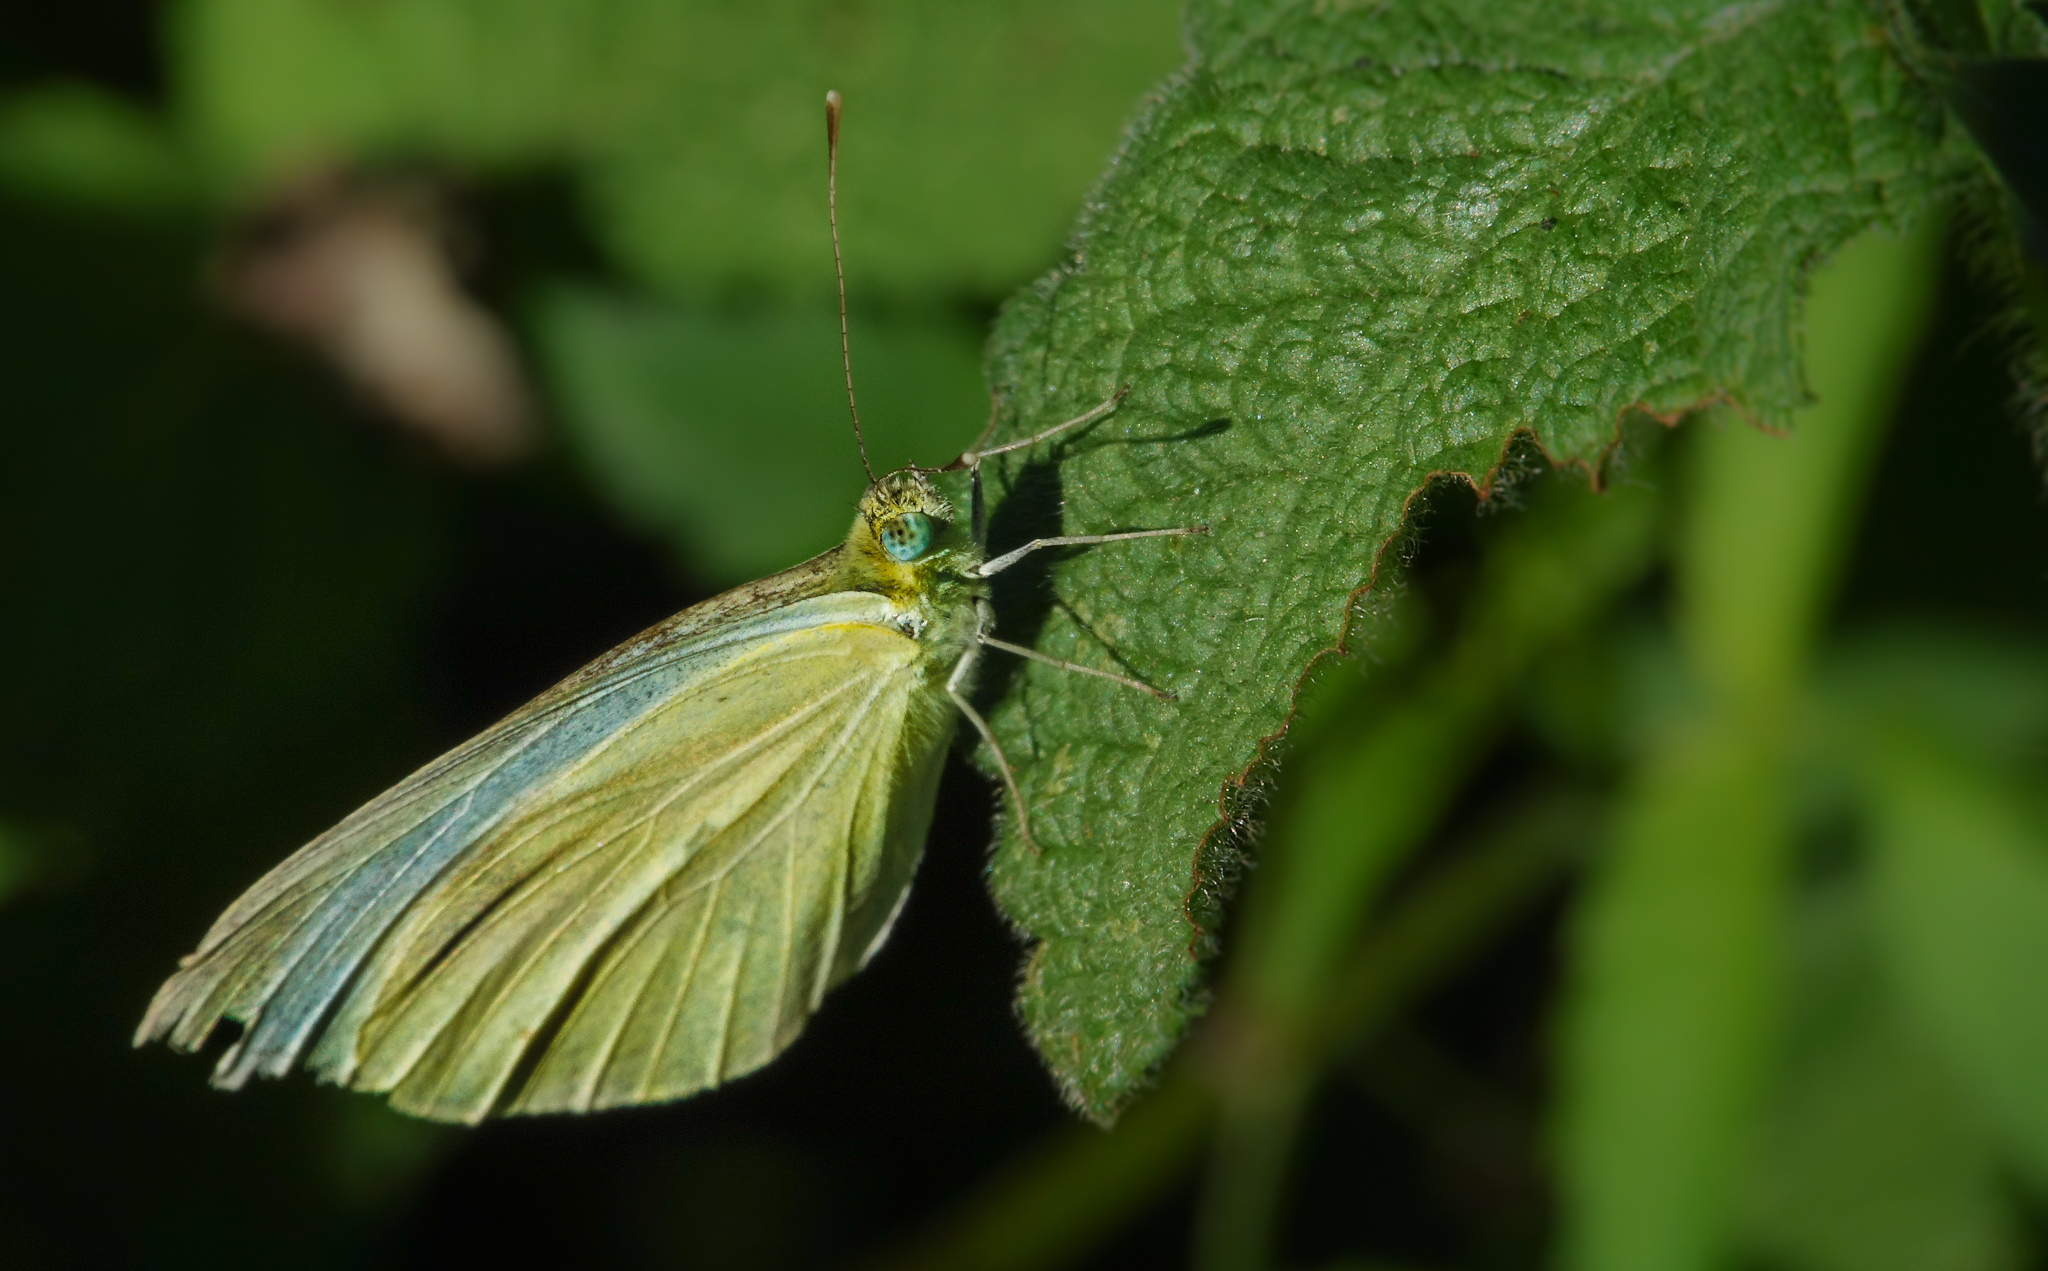
nature, wing, leaf, flower, wildlife, green, insect, macro, botany, butterfly, flora, fauna, invertebrate, close up, animals, naturaleza, butterflies, pieridae, ggl1, gaby1, xovesphoto, sonydscrx10iii, sonyrx10iii, rx10iii, rx10m3, animales, hoyapro1macro, hoyamacro, mariposas, macro photography, arthropod, plant stem, moths and butterflies, lycaenid, net winged insects